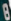
Number: 8